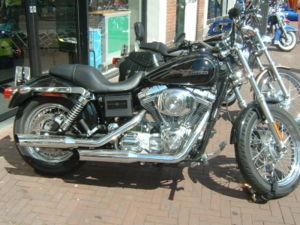
L'Harley-Davidson Super Glide était une moto fabriquée par la compagnie Harley-Davidson. Elle est la première moto personnalisée d’usine. Elle est à l’origine des motos de la série FX de Harley-Davidson associant des composants Sportster, notamment la partie avant, au cadre de leurs plus grosses motos. Les modèles Super Glide de 1991 à 2017 étaient basés sur le cadre Dyna Glide, qui offrait une plus grande variété de fourches et de niveaux de finition. La plate-forme Dyna a été abandonnée depuis 2018 au profit du nouveau cadre Softail, certains modèles avec la signalétique Dyna étant reportés sur la ligne Softail.